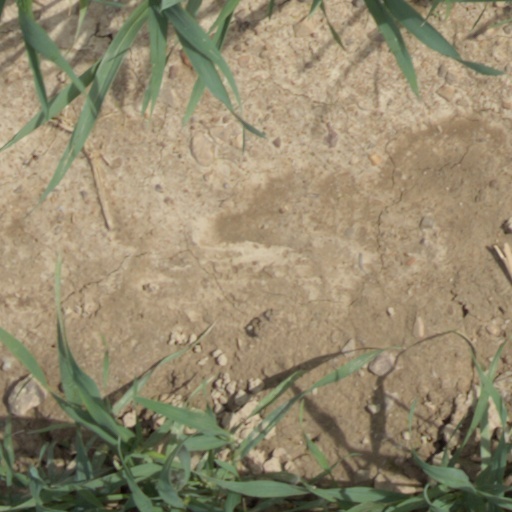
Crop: wheat